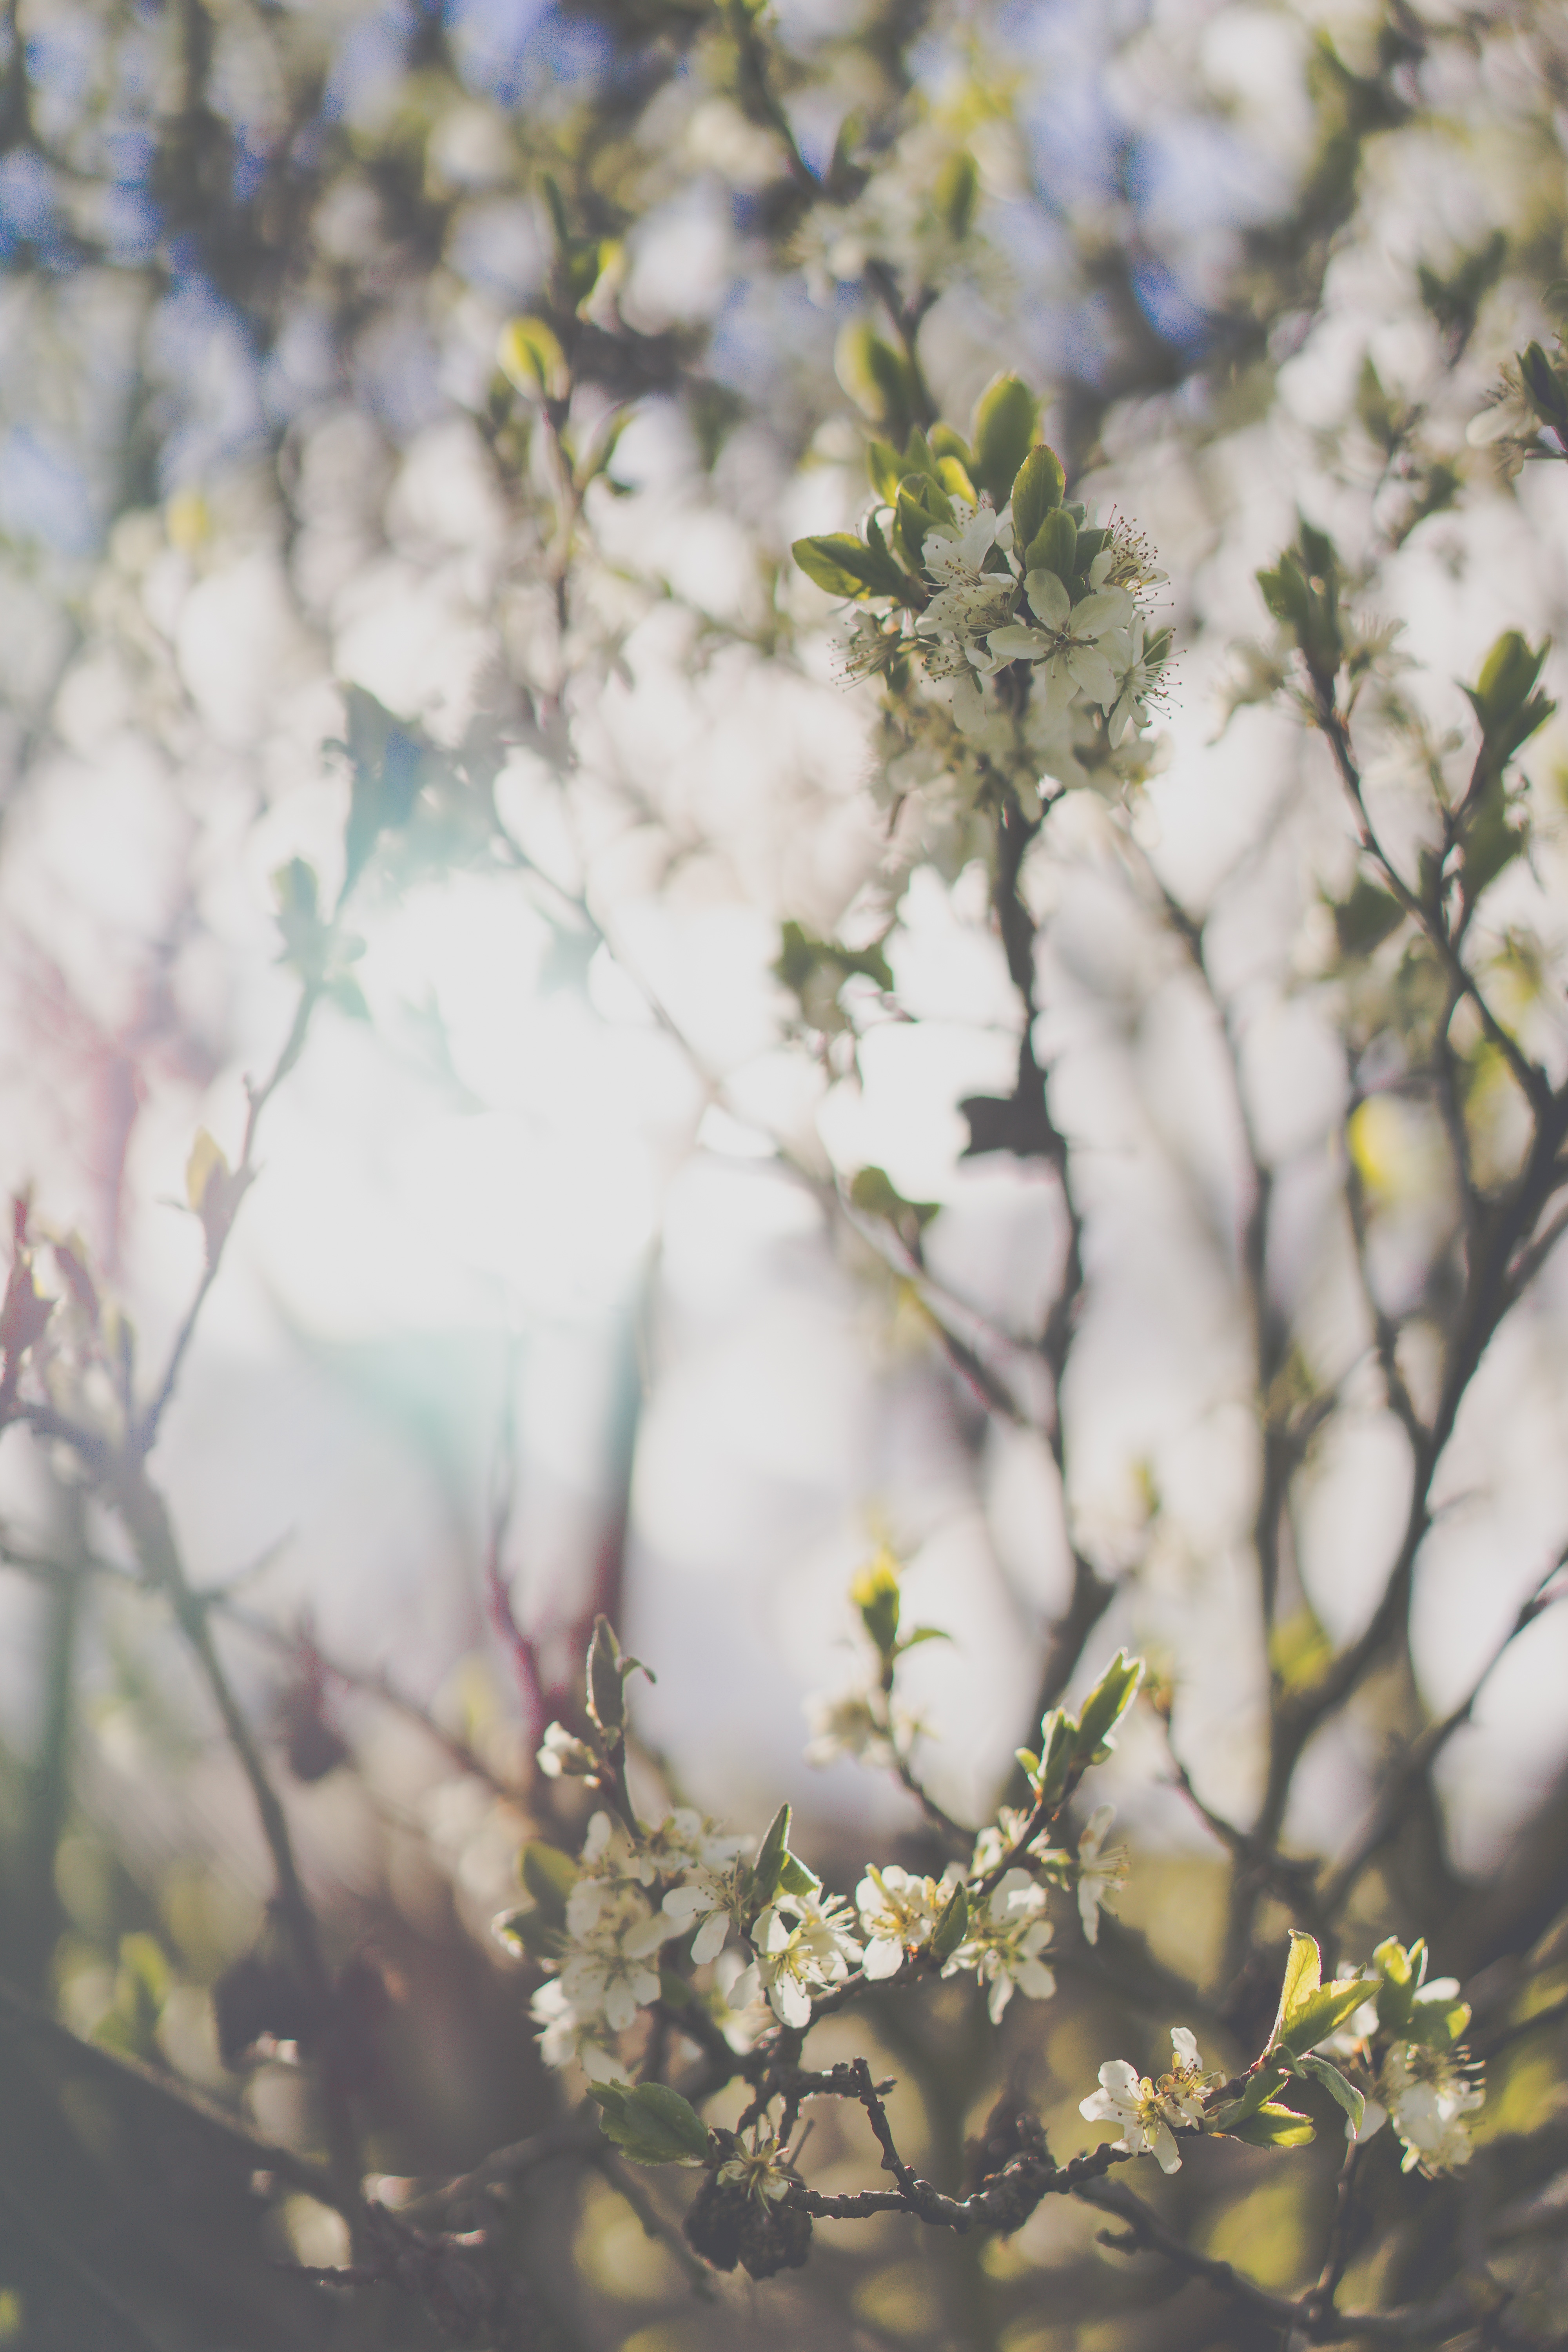
tree, nature, branch, blossom, plant, sunlight, leaf, flower, spring, green, autumn, botany, flora, season, cherry blossom